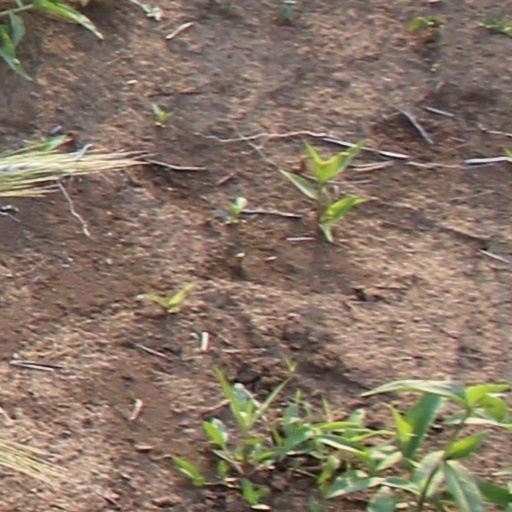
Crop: wheat